Walter Osborne

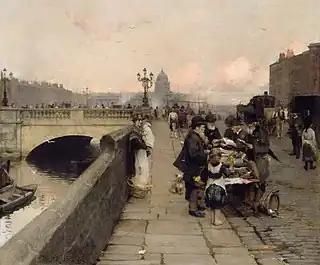
"", 1889. From a series of studies of Dublin working-class people, which emphasised the plight and hardships of the city's poor

Walter Osborne was born in Rathmines, Dublin, the second of three sons of William Osborne, a successful animal painter who specialised in portraying horses and dogs for the then prosperous Irish landlords. By the 1880s, many landlords had hit economic difficulties, and William had to focus on painting mostly dogs.